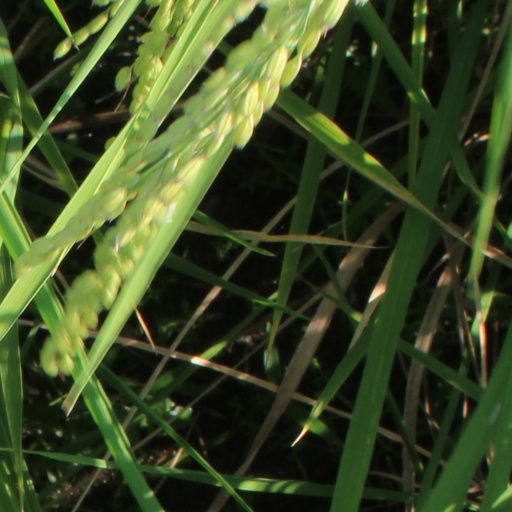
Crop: rice